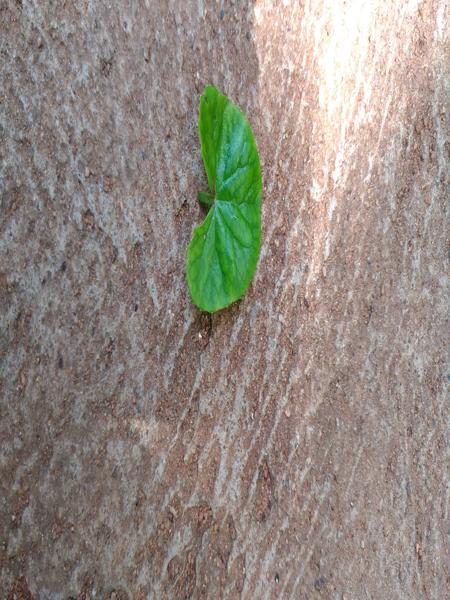
Plant: Bhrami